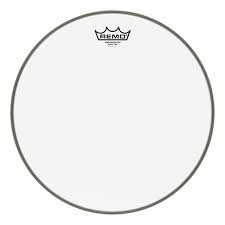
Remo 13 Ambassador SNARE SIDE Hasy
Brand: Remo
Category: Arts & Entertainment > Hobbies & Creative Arts > Musical Instrument & Orchestra Accessories > Percussion Accessories > Drum Heads > Snare Drum Heads